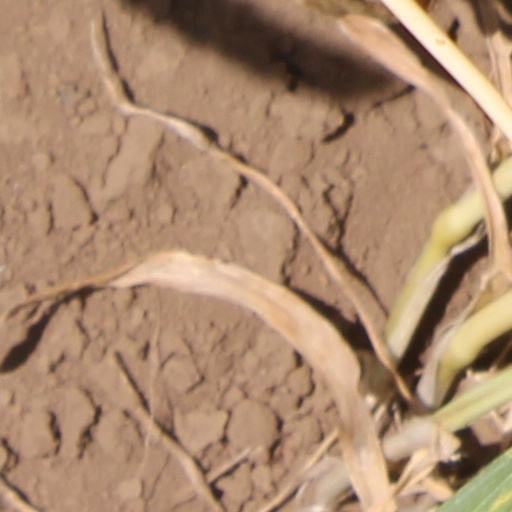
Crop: wheat